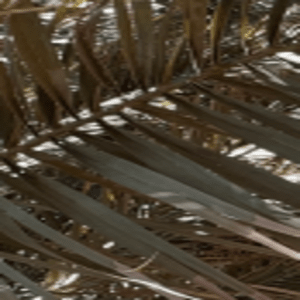
Label: Rachis Blight